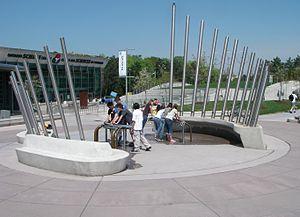
Un hydraulophone désigne :